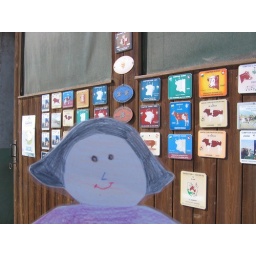
Hannah in front of a cow barn in Bullet.